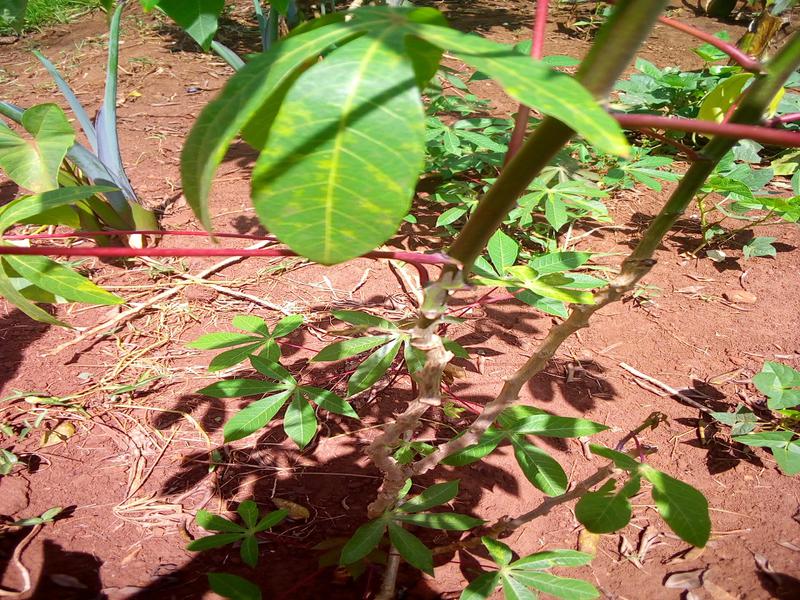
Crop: cassava
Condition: brown_streak_disease